Leela Gilday

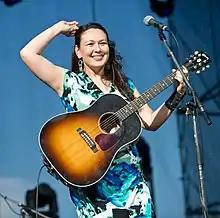
Gilday in 2011

Leela Gilday is a Canadian singer-songwriter from Yellowknife, Northwest Territories. She has released five solo albums since 2002, two of which have won the Juno Award for Indigenous Music Album of the Year.